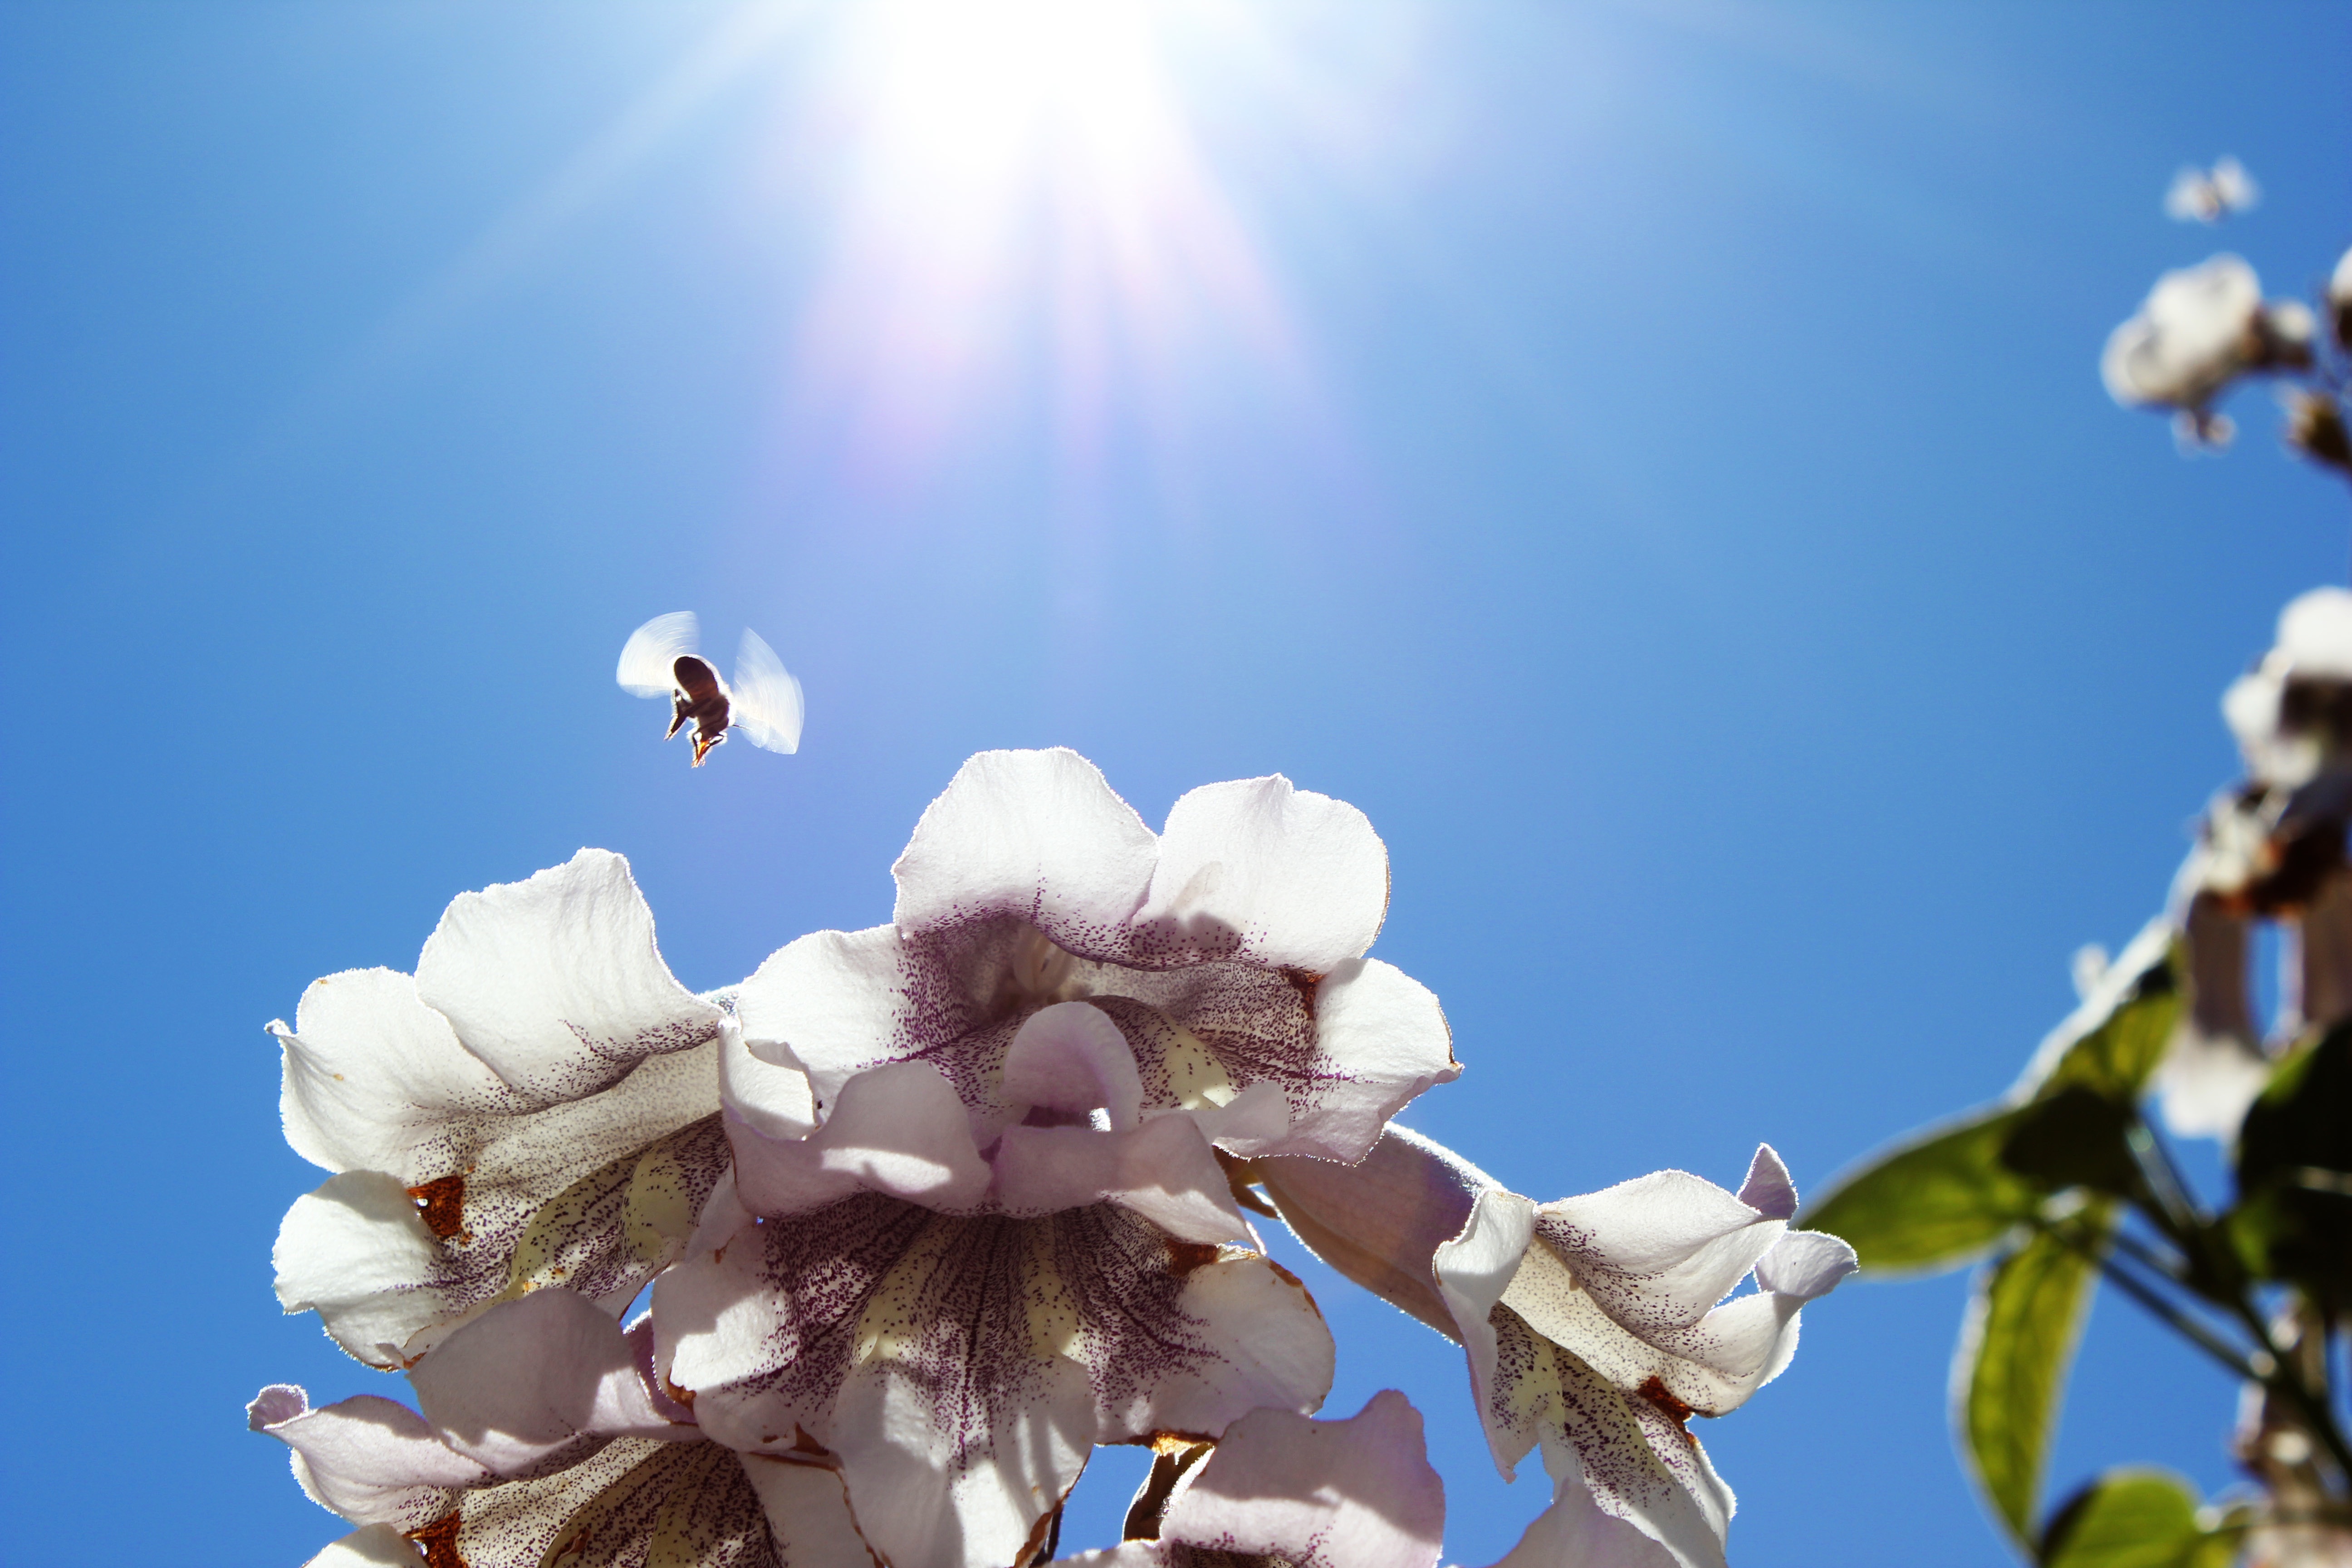
nature, branch, blossom, plant, sky, sunlight, flower, petal, spring, botany, blue, flora, macro photography, flowering plant, land plant